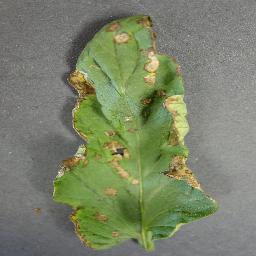
Label: Tomato___Bacterial_spot